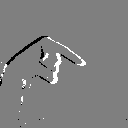
ASL letter: q